Tetragonula carbonaria

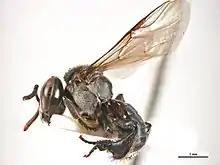
"T. carbonaria"

Compared to other stingless bees, "T. carbonaria" tends to be medium-sized. However, their size can vary based on location. For instance, "T. carbonaria" from Queensland can be as small as "T. mellipes", but in New South Wales, they can get as large as "T. hockingsi". They are all predominantly black-bodied, covered in microscopic hairs. The adult workers and males are all black, with some brownish tint in certain areas such as the legs. The worker’s body length is and the wing length (including tegula) is . The male drones have very similar bodies and wing lengths, but can be identified by different antennae. "T. carbonaria" is a very strong flier, being able to fly up to . However, the species will not fly any further than they have to, so close resources are preferred over those farther away. "T. carbonaria" and its closely related species have high levels of morphological similarities. Also very low genetic variation exists within "T. carbonaria". "T. carbonaria" can be distinguished from other species of Australian Native Stingless Bees by their brood (in a distinctive spiral unique to the species), and by the entrance (these bees tend to daub resins around their entrances, where as other species, such as "T. hockingsi" generally keep their entrances clean.